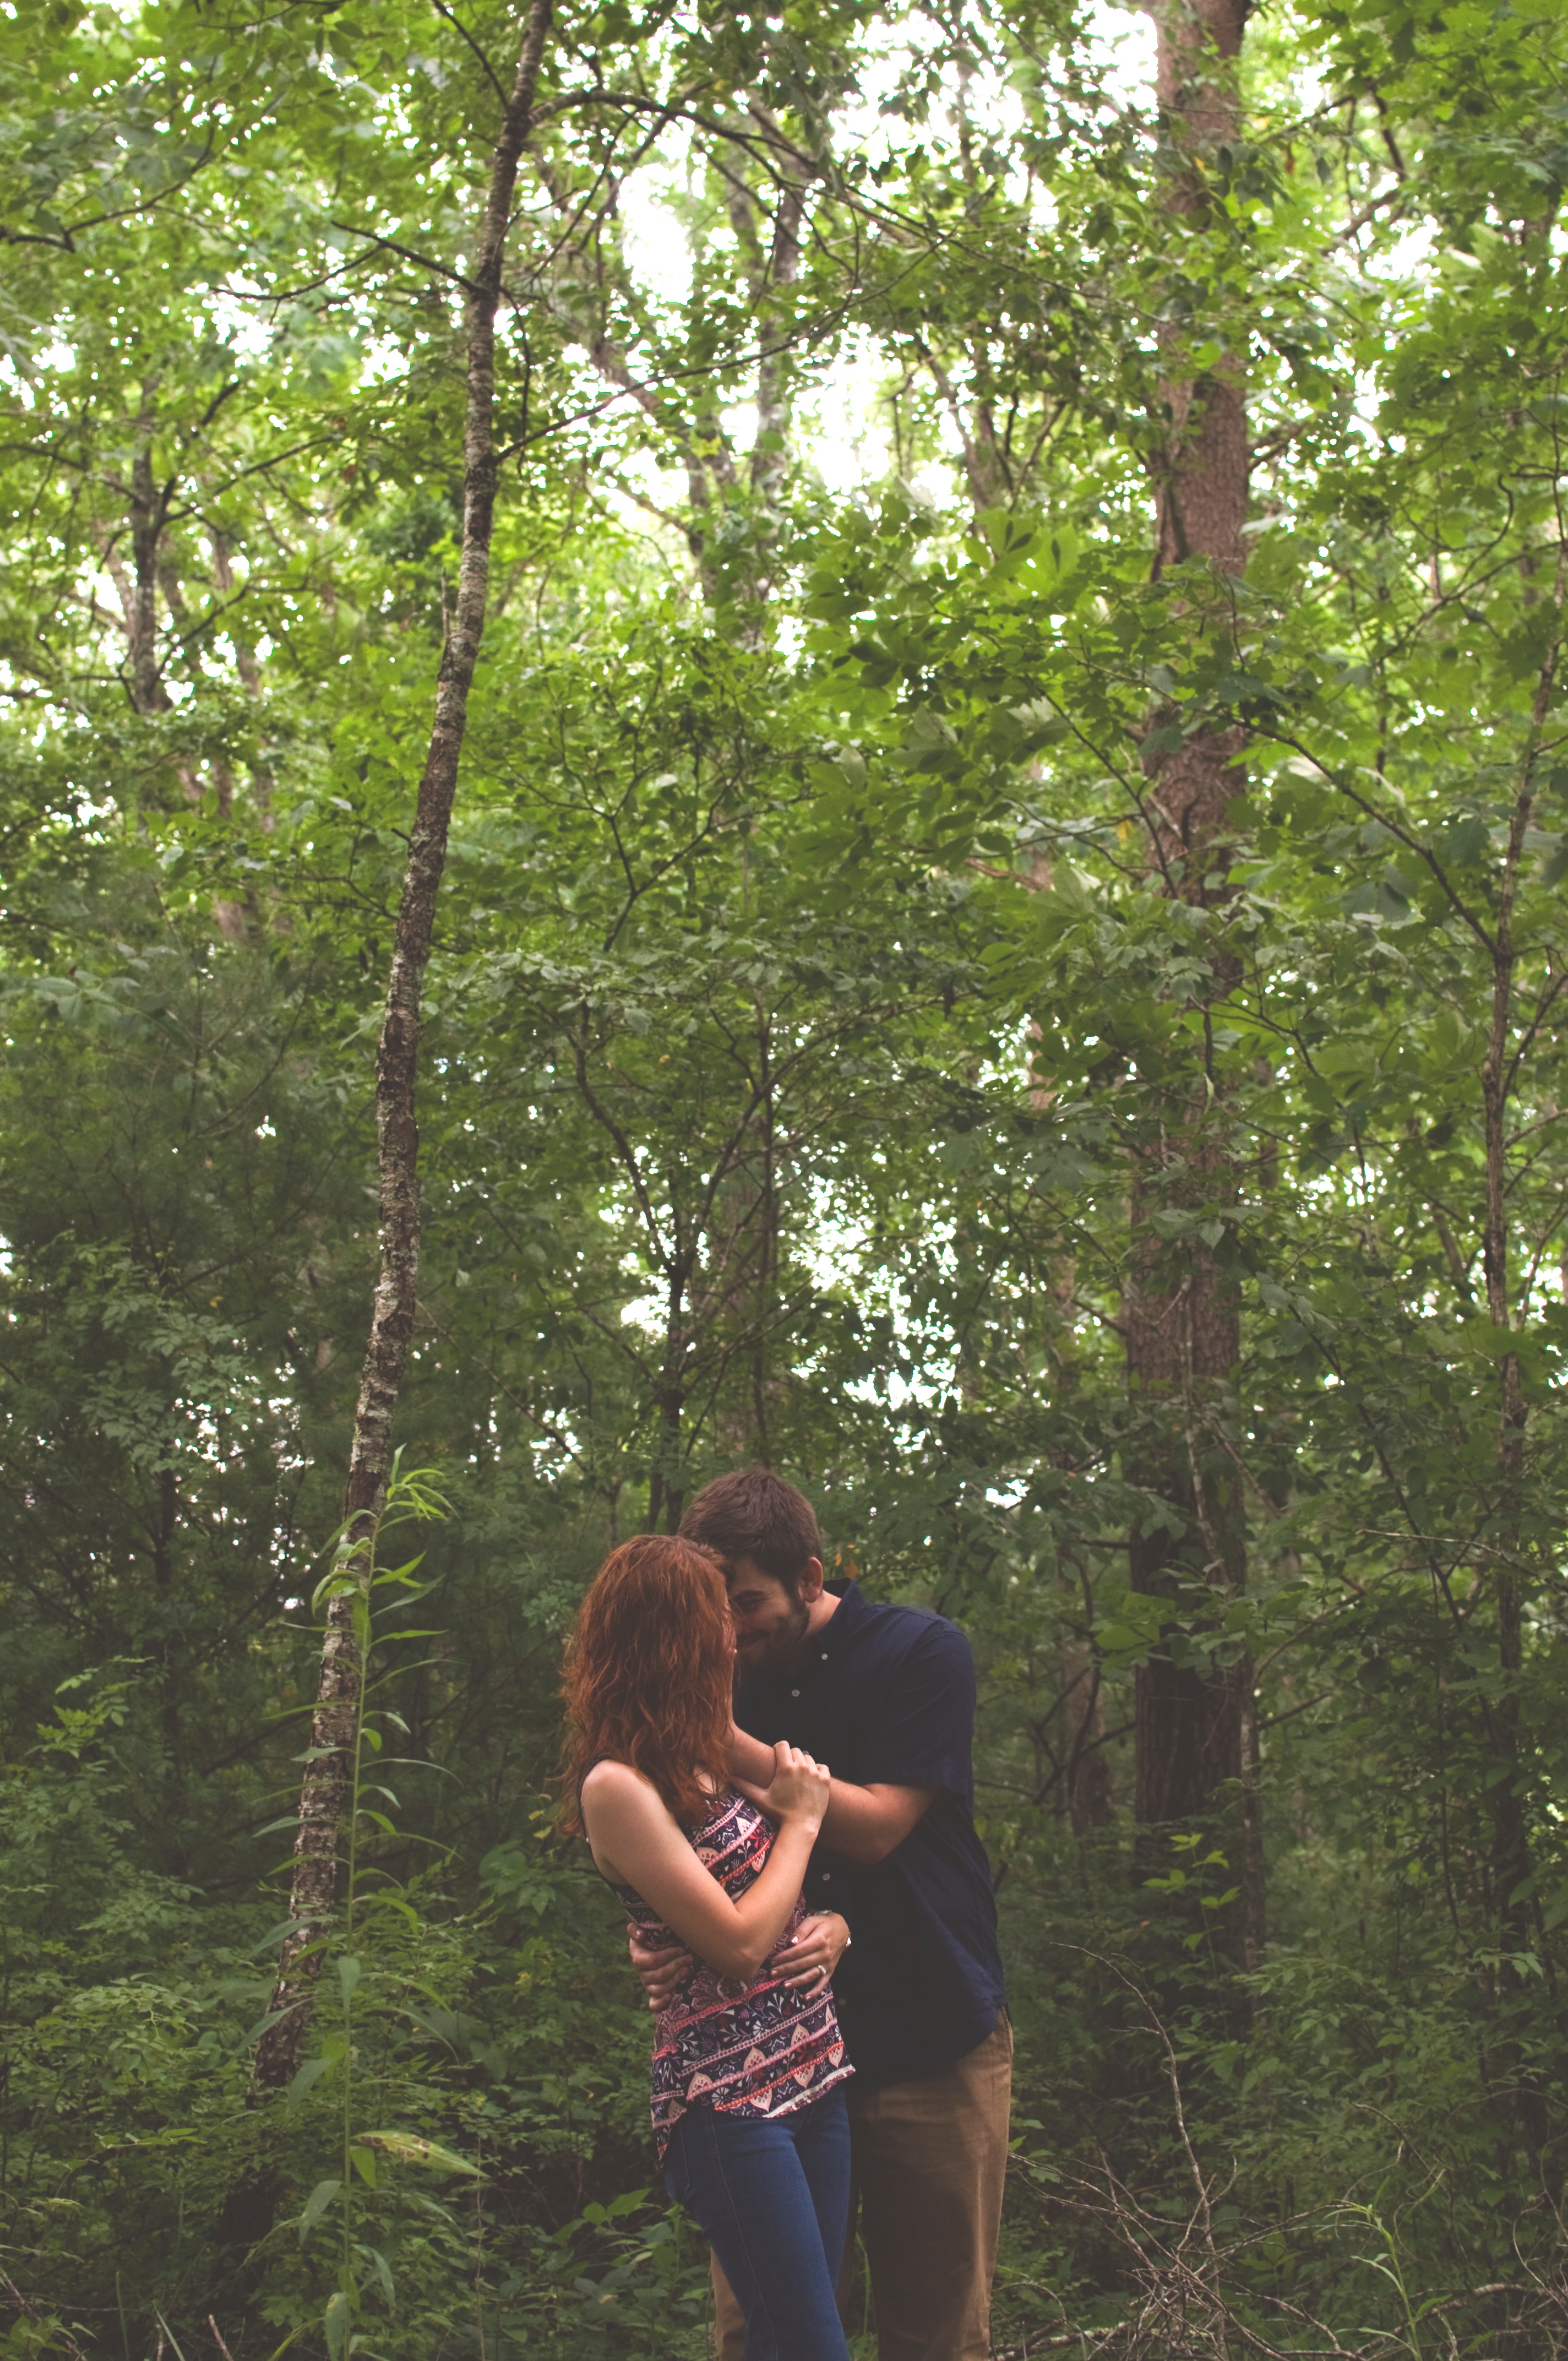
tree, forest, wilderness, trail, sunlight, leaf, green, jungle, rainforest, woodland, habitat, natural environment, woody plant